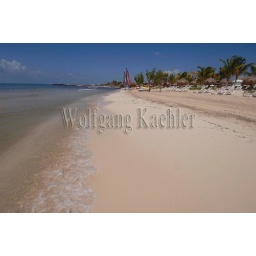
Mexico, yucatan, near cancun, riviera maya, blue bay grand esmeralda resort, white sand beach